Finnish famine of 1866–1868

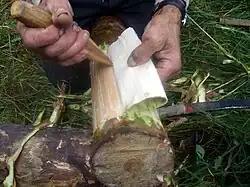
Pine bark served as famine food in Finland.

The Finnish famine of 1866–1868 was the last famine in Finland, and (along with the subsequent Swedish famine of 1867–1869) the last major famine in Northern Europe.